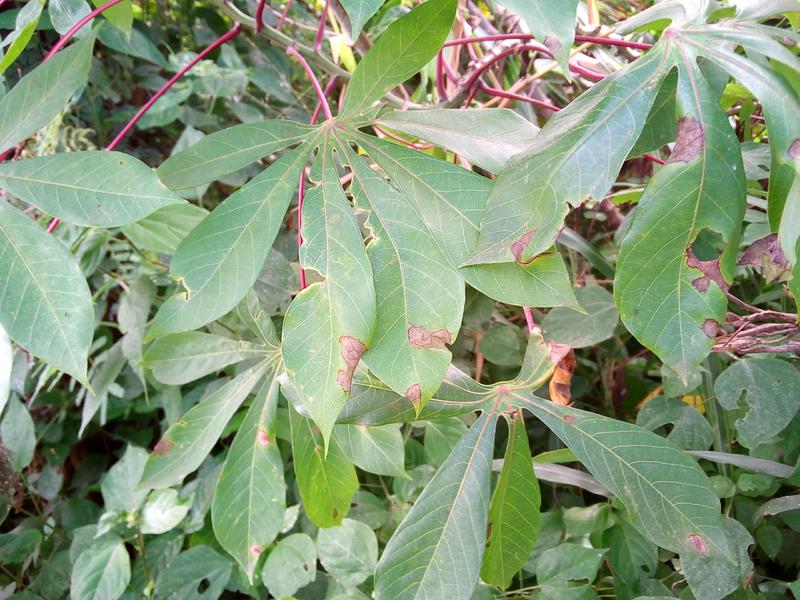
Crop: cassava
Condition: bacterial_blight